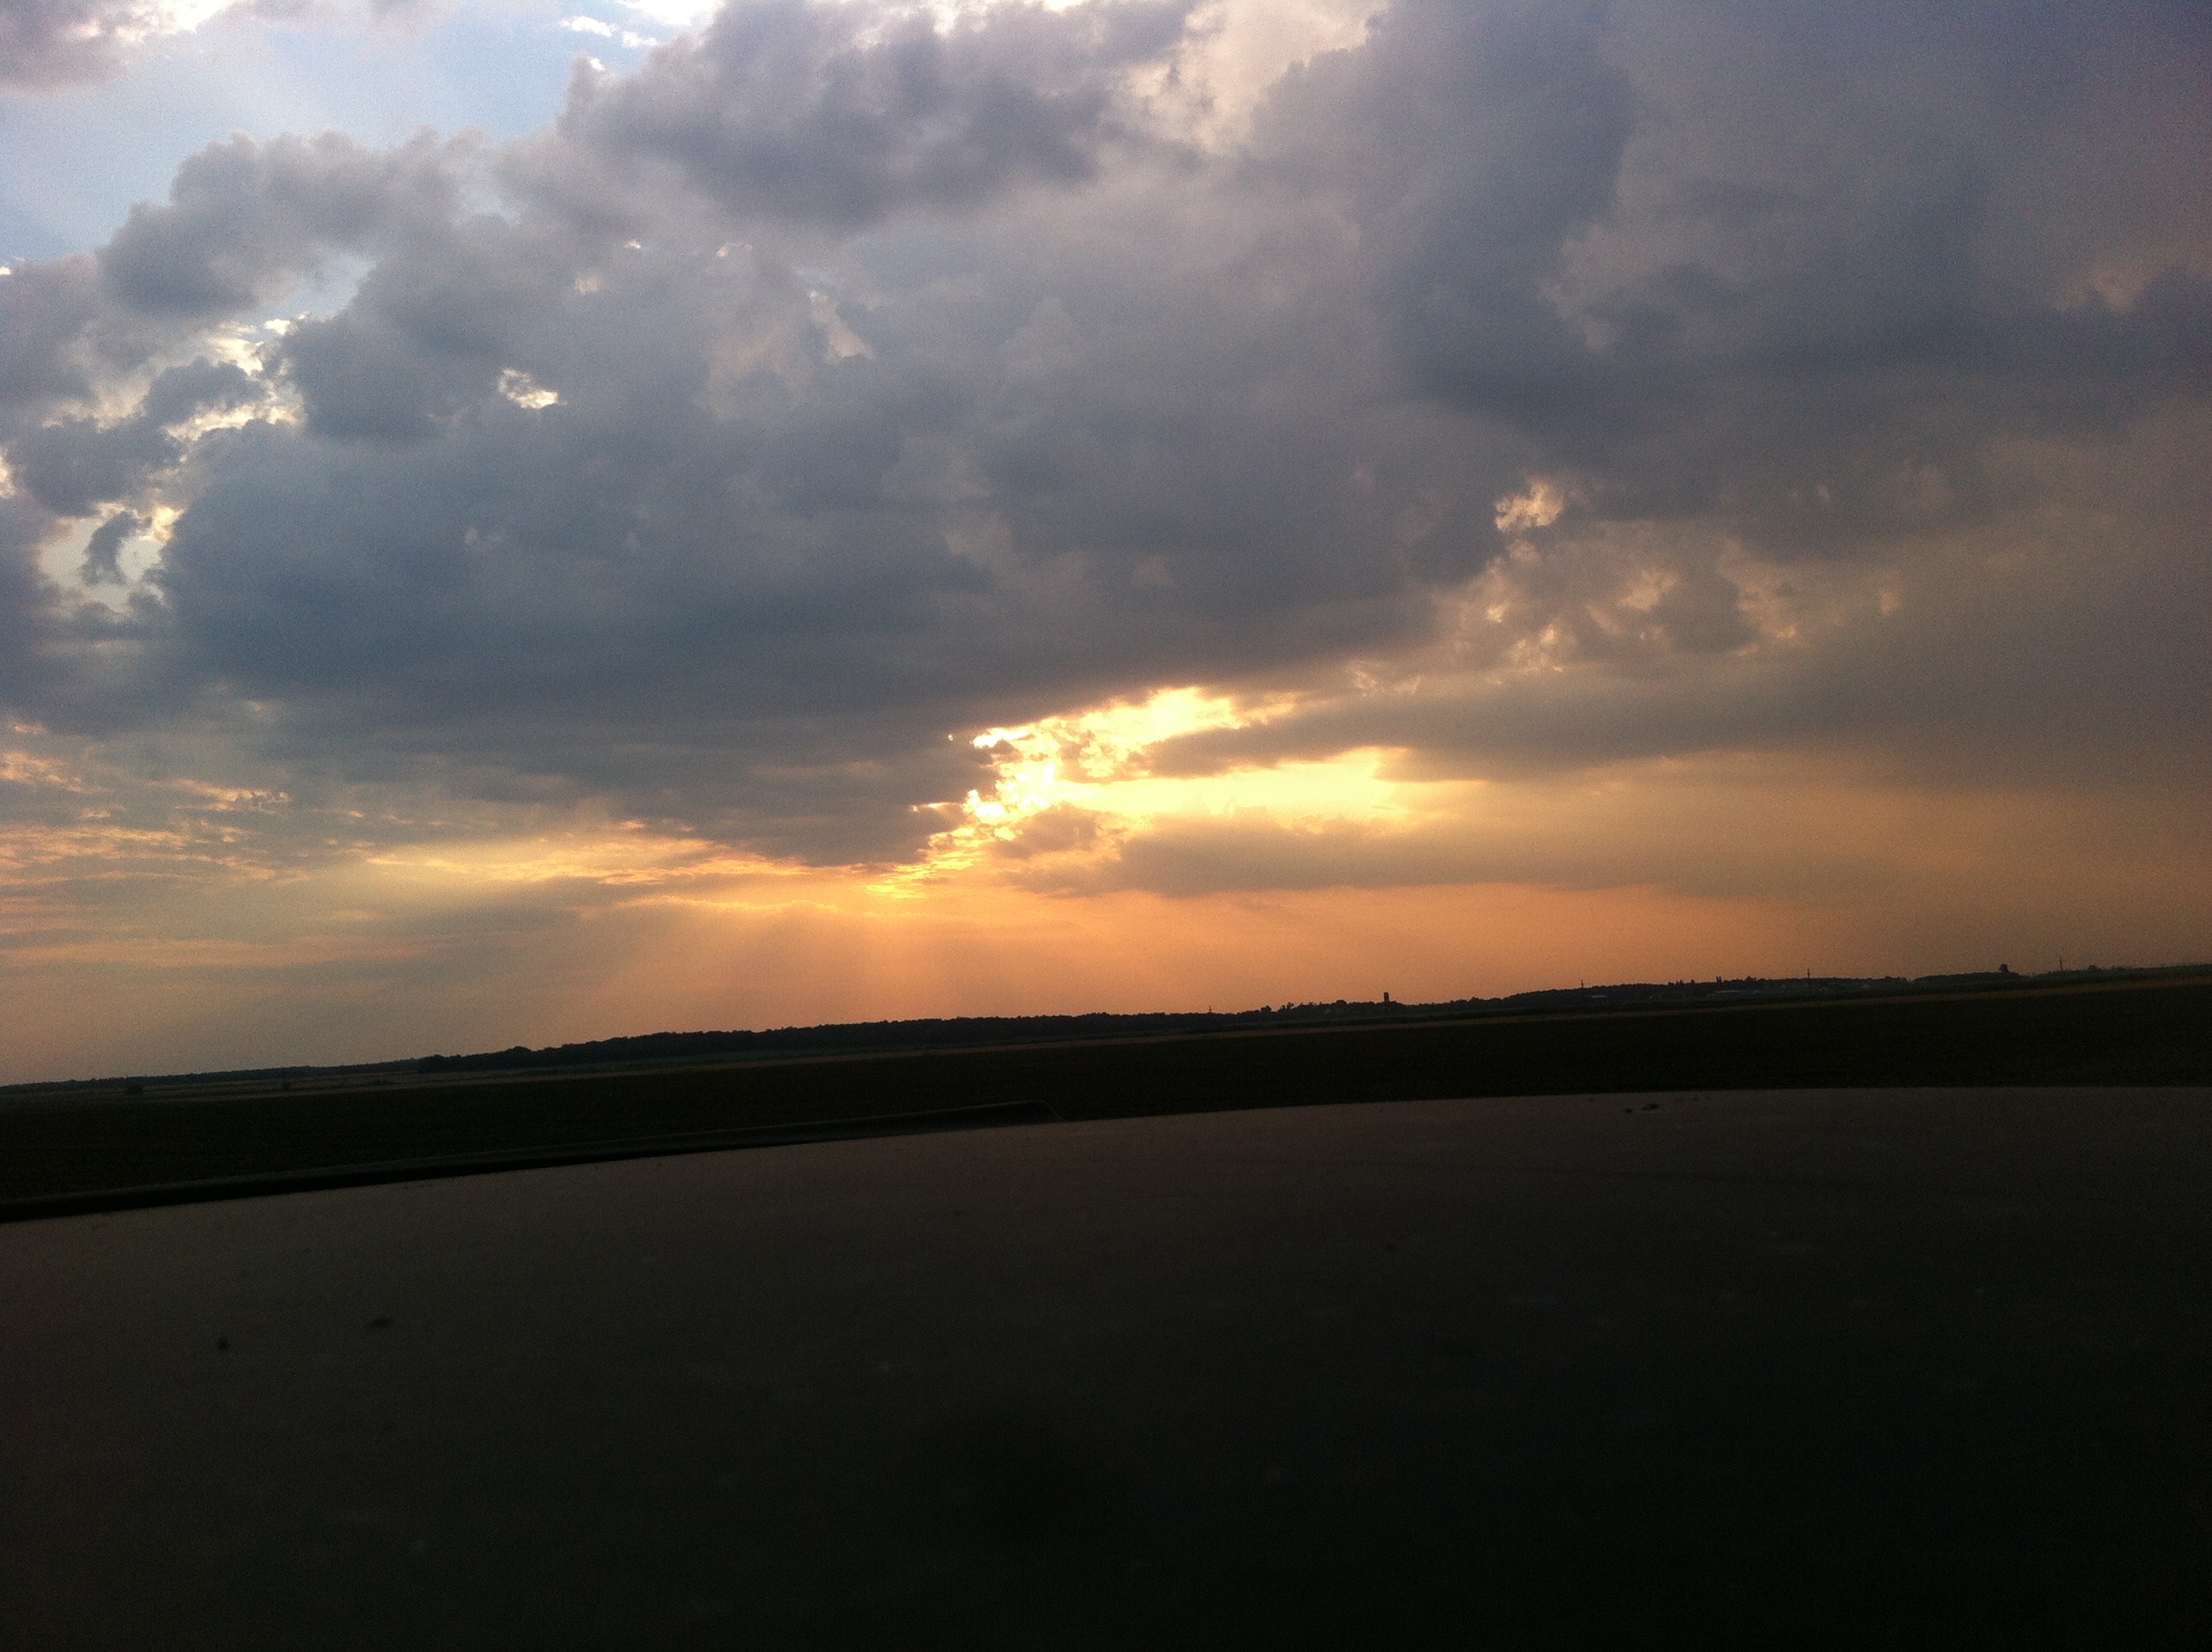
sea, horizon, cloud, sky, sun, sunrise, sunset, sunlight, morning, dawn, atmosphere, dusk, evening, reflection, afterglow, meteorological phenomenon, atmospheric phenomenon